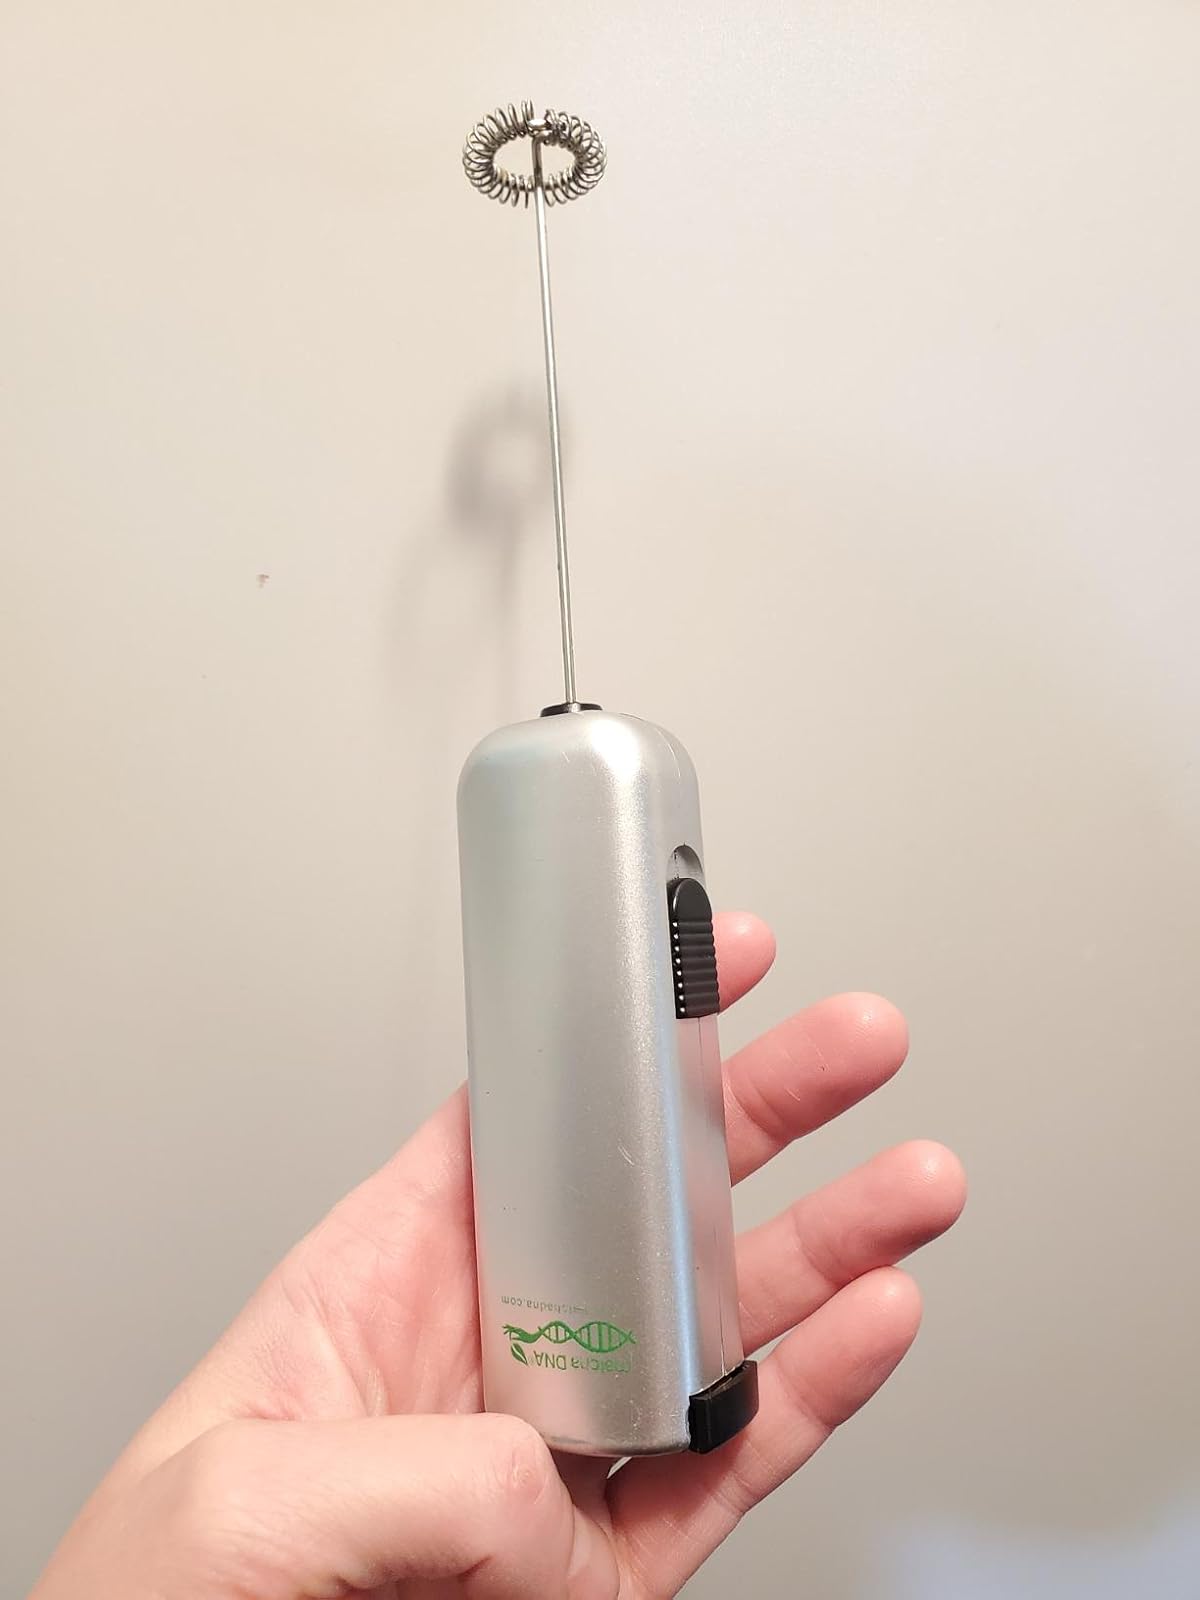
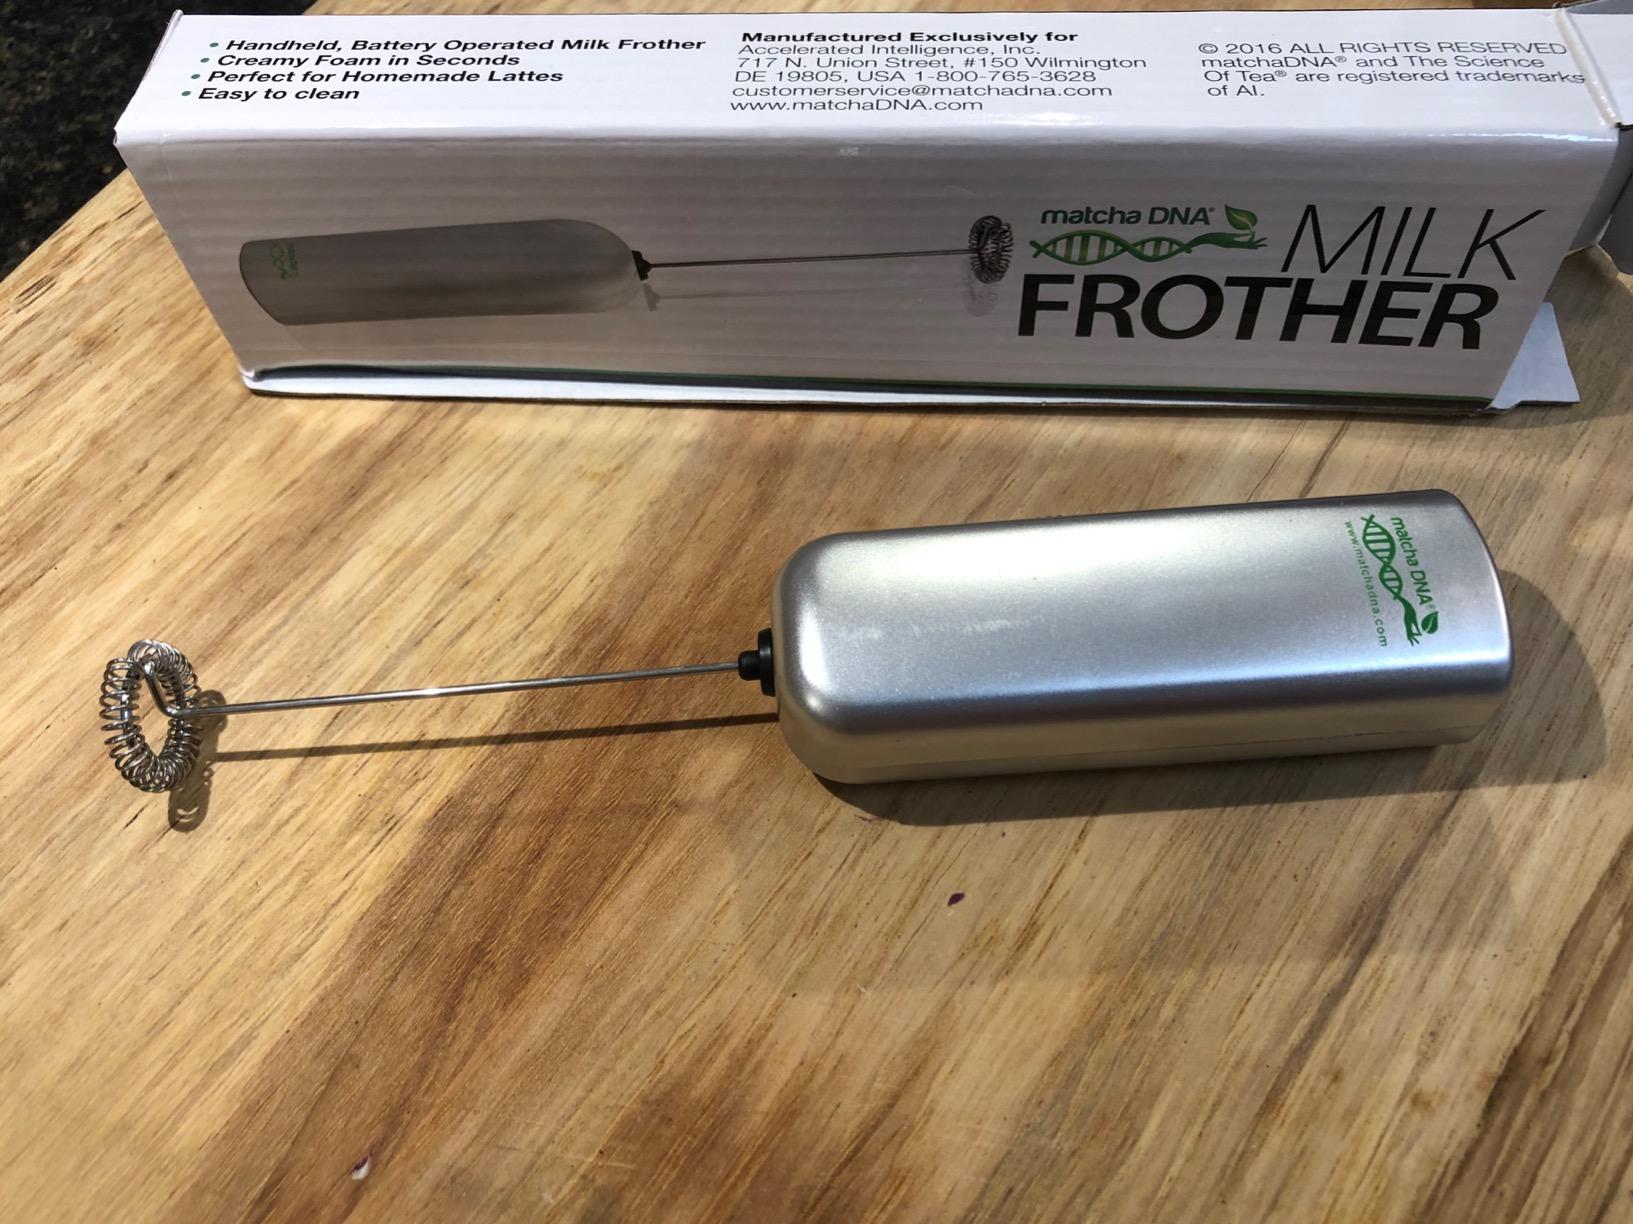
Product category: items_mixer
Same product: yes